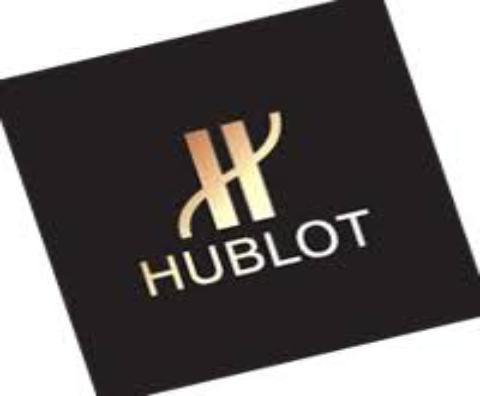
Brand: Hublot
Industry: Electronic